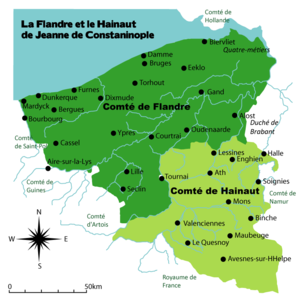
Carte des comtés de Flandre et de Hainaut sous la comtesse Jeanne de Constantinople (1200-1244)
Le comté de Hainaut ou Hainau – Comitatus Hanoniæ en latin, graafschap Henegouwen en néerlandais, Hennegau en allemand – est un ancien comté qui relevait du Saint-Empire romain germanique et se trouvait en bordure du royaume de France.
Le comté de Flandre a été un pagus carolingien, puis l'une des principautés du royaume de France, particulièrement impliquée dans les conflits entre la France et l'Angleterre, et entre la France et l'Empire, aux frontières et à l'influence durement disputées depuis sa création au IXᵉ siècle jusqu'en 1384, date de la mort du comte Louis de Male.
Jeanne de Flandre, Jeanne de Hainaut ou Jeanne de Constantinople, née à une date inconnue entre 1194 et 1200, et morte le 5 décembre 1244, est une femme politique du Moyen Âge qui gouverne la Flandre et le Hainaut dans la première moitié du XIIIᵉ siècle. Elle est comtesse de Flandre et de Hainaut de 1205 à 1244.